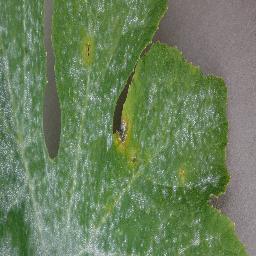
Label: Squash___Powdery_mildew